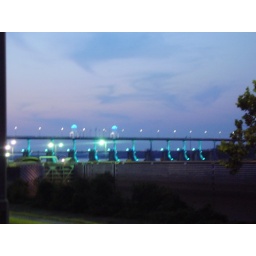
Murray Lock and Dam. There's a bridge running over the top of it for pedestrian/bike use.